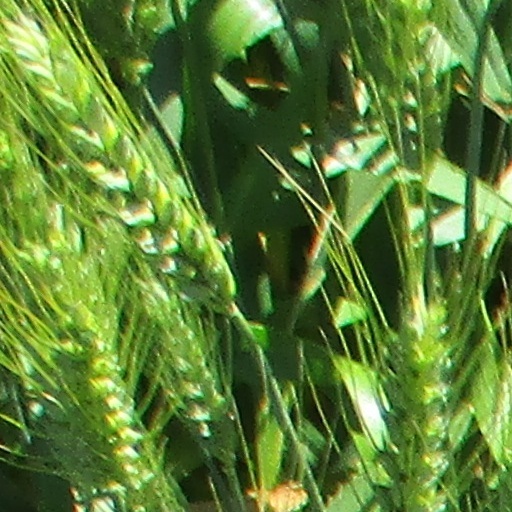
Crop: wheat